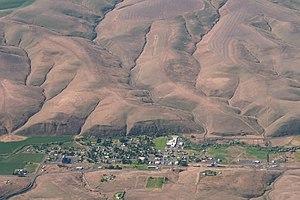
Ione est une municipalité américaine située dans le comté de Morrow en Oregon.